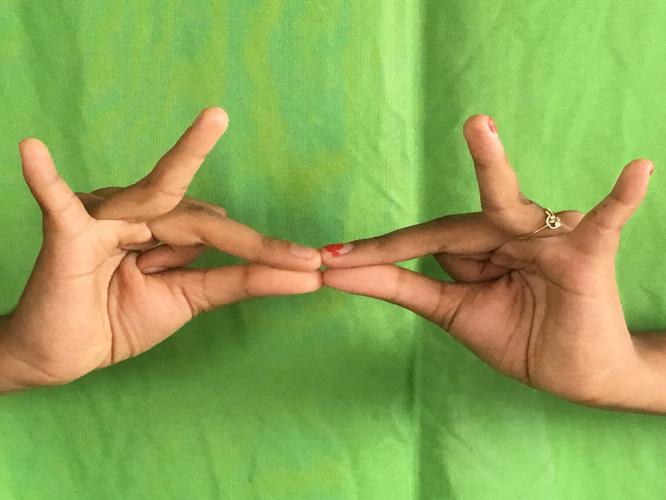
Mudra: Sakata
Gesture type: double_hand